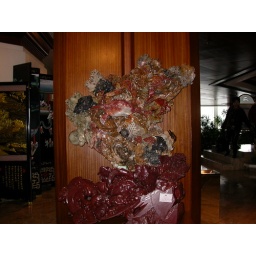
guangzhou jade in white swan